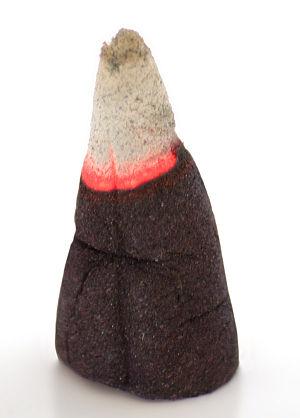
L'encens [ɑ̃sɑ̃, ɑ̃sɑ̃ːs] est un terme vernaculaire pour qualifier diverses substances dégageant une odeur agréable lors de leur combustion ou de leur chauffage. Il est communément admis que les fumigations furent les premiers parfums de l'humanité.